Acta Médica Portuguesa

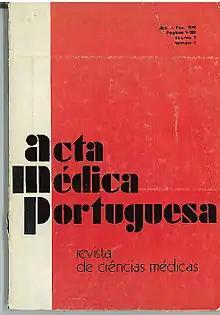
Cover of the first issue - 1979

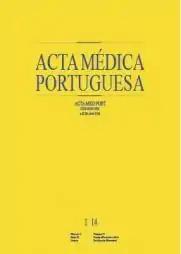
Edição 2014

"Acta Médica Portuguesa" was established in February 1979. In 1987, the journal was acquired by the Southern Regional Section of the Portuguese Order of Physicians. In March 1989, it became the official journal of the Order of Physicians. Since 2004, the journal has been available only in digital format.